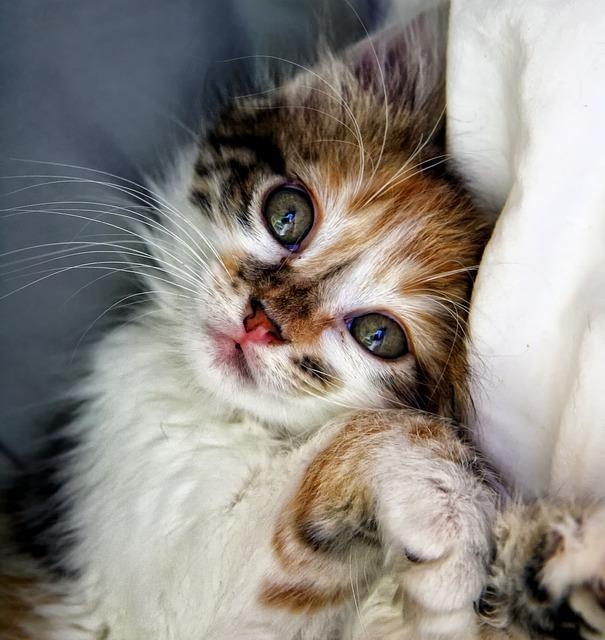
cat